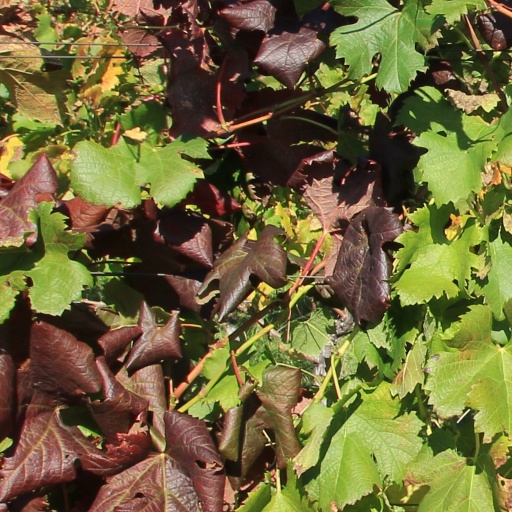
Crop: grape